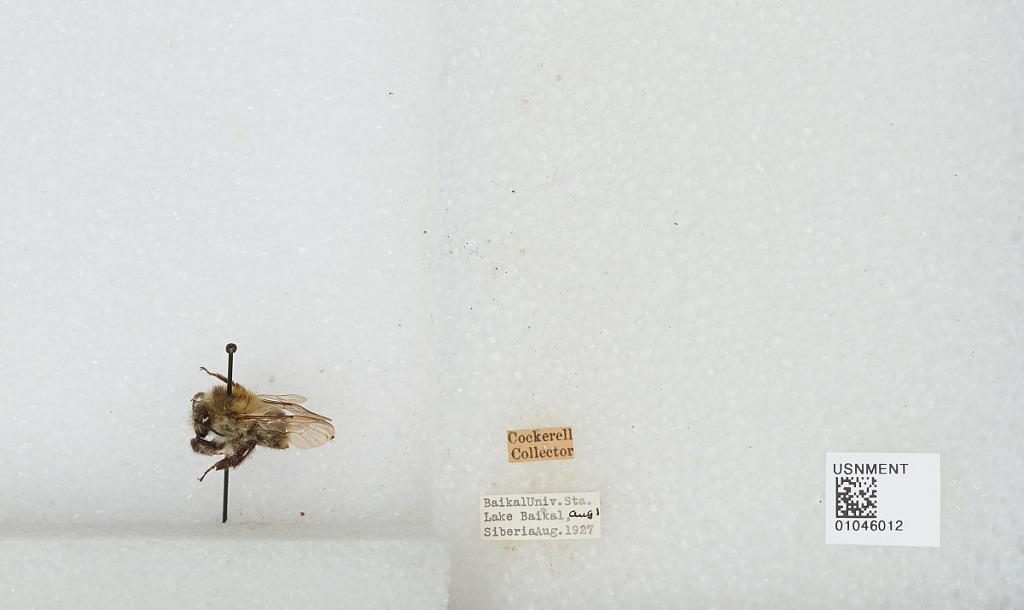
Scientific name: Bombus sp.
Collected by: Cockerell
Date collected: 1927-8-1
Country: Russia
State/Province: Siberia
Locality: Baikal University Station, Lake Baikal